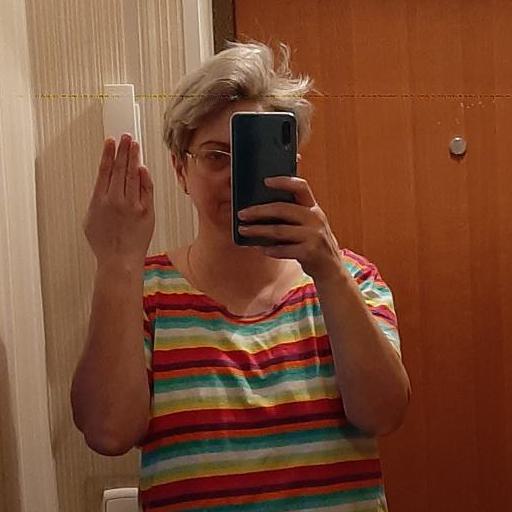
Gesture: no_gesture